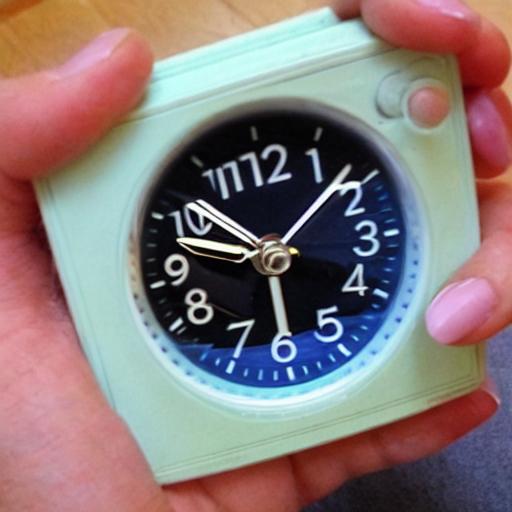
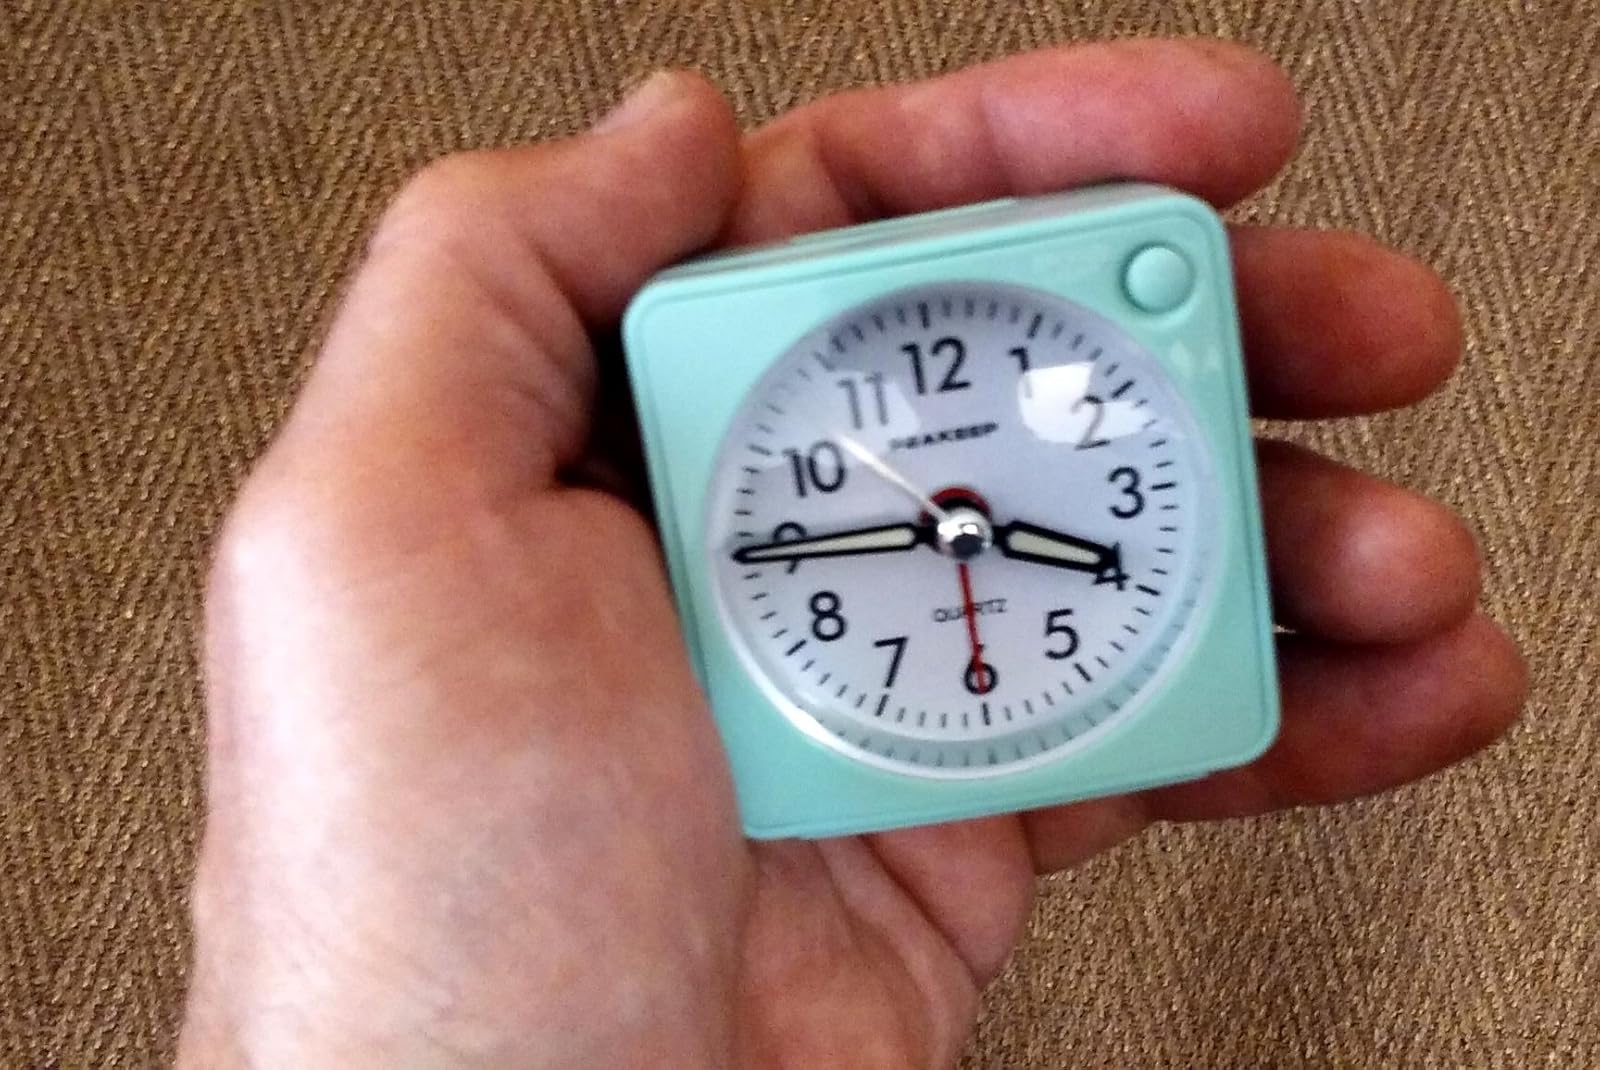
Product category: clock
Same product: no